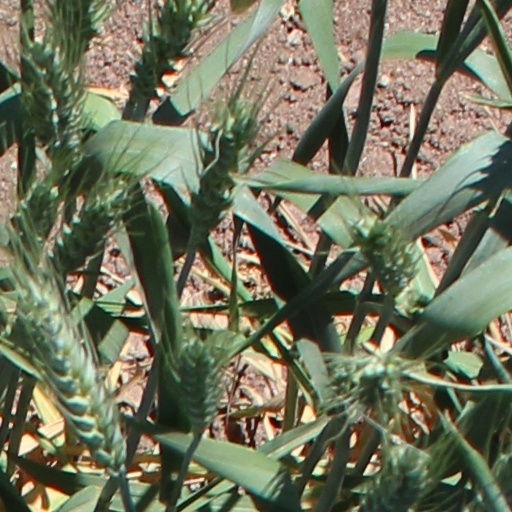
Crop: wheat